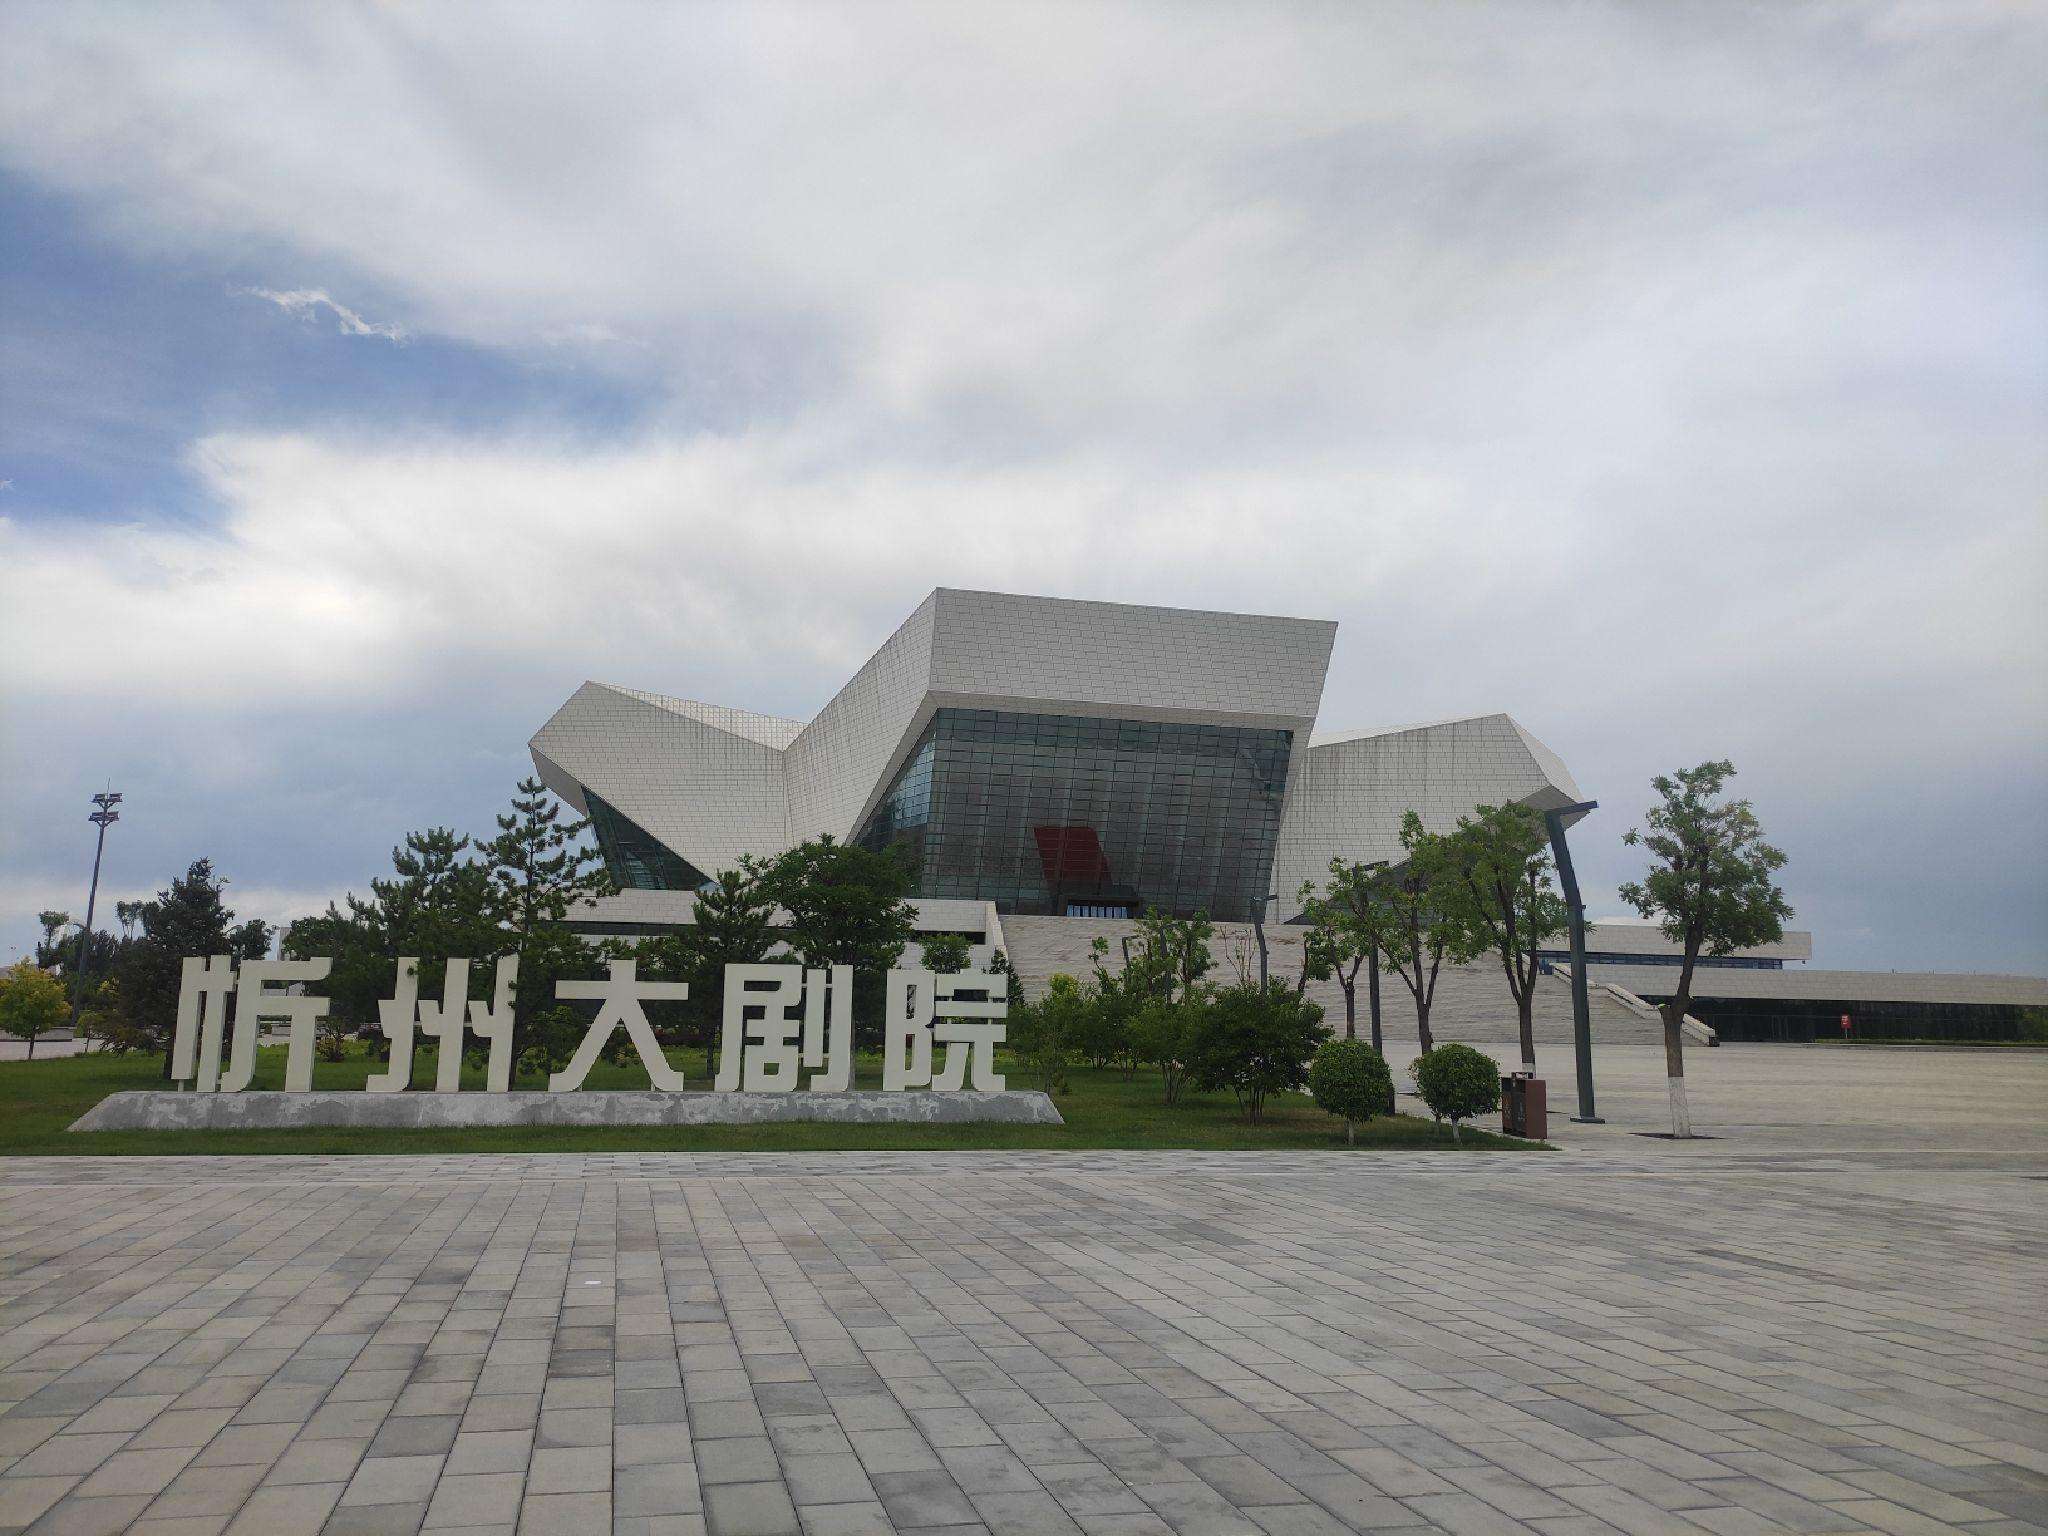
地标名称：忻州大剧院
所在城市：忻州市·忻府区